Verkehrsverbund Berlin-Brandenburg

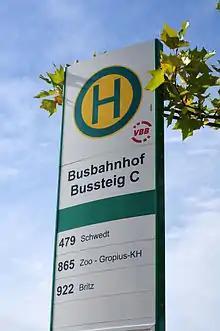

The Verkehrsverbund Berlin-Brandenburg (VBB) is a transport association run by public transport providers in the German states of Berlin and Brandenburg. It is a private limited company owned jointly by the states of Berlin and Brandenburg (with one third each) and the 18 districts and district-free cities of Brandenburg with 1.85% each. It was founded on 30 December 1996. VBB claims to be one of the largest transport associations in Europe based on the area covered of 30,367 km with nearly 6 million inhabitants. Common ticketing was launched on 1 April 1999. The 2005 number of passengers transported was 1.23 billion, with 3.37 million passengers per day.